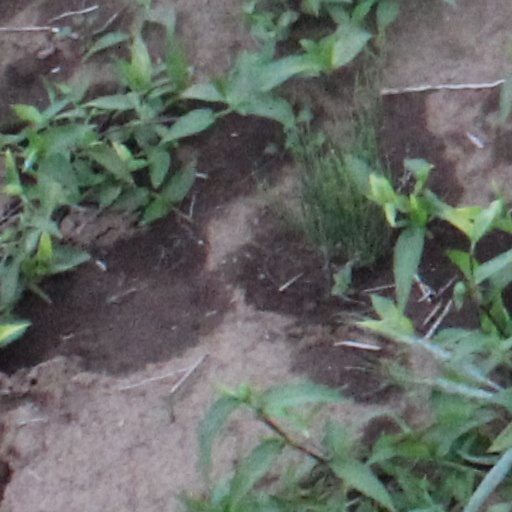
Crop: wheat